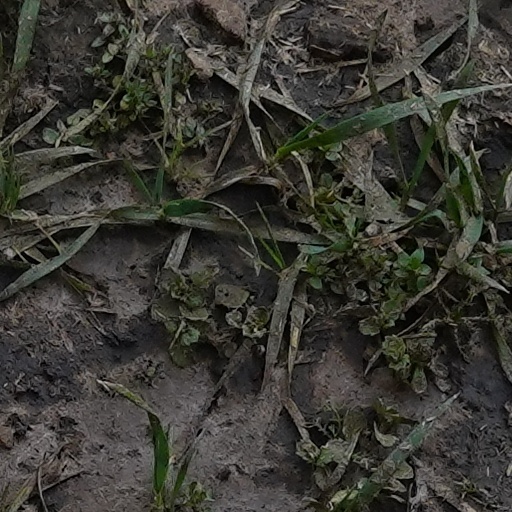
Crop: wheat